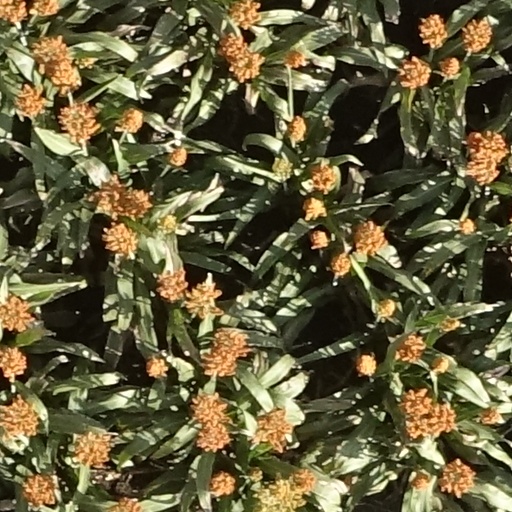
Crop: sorghum